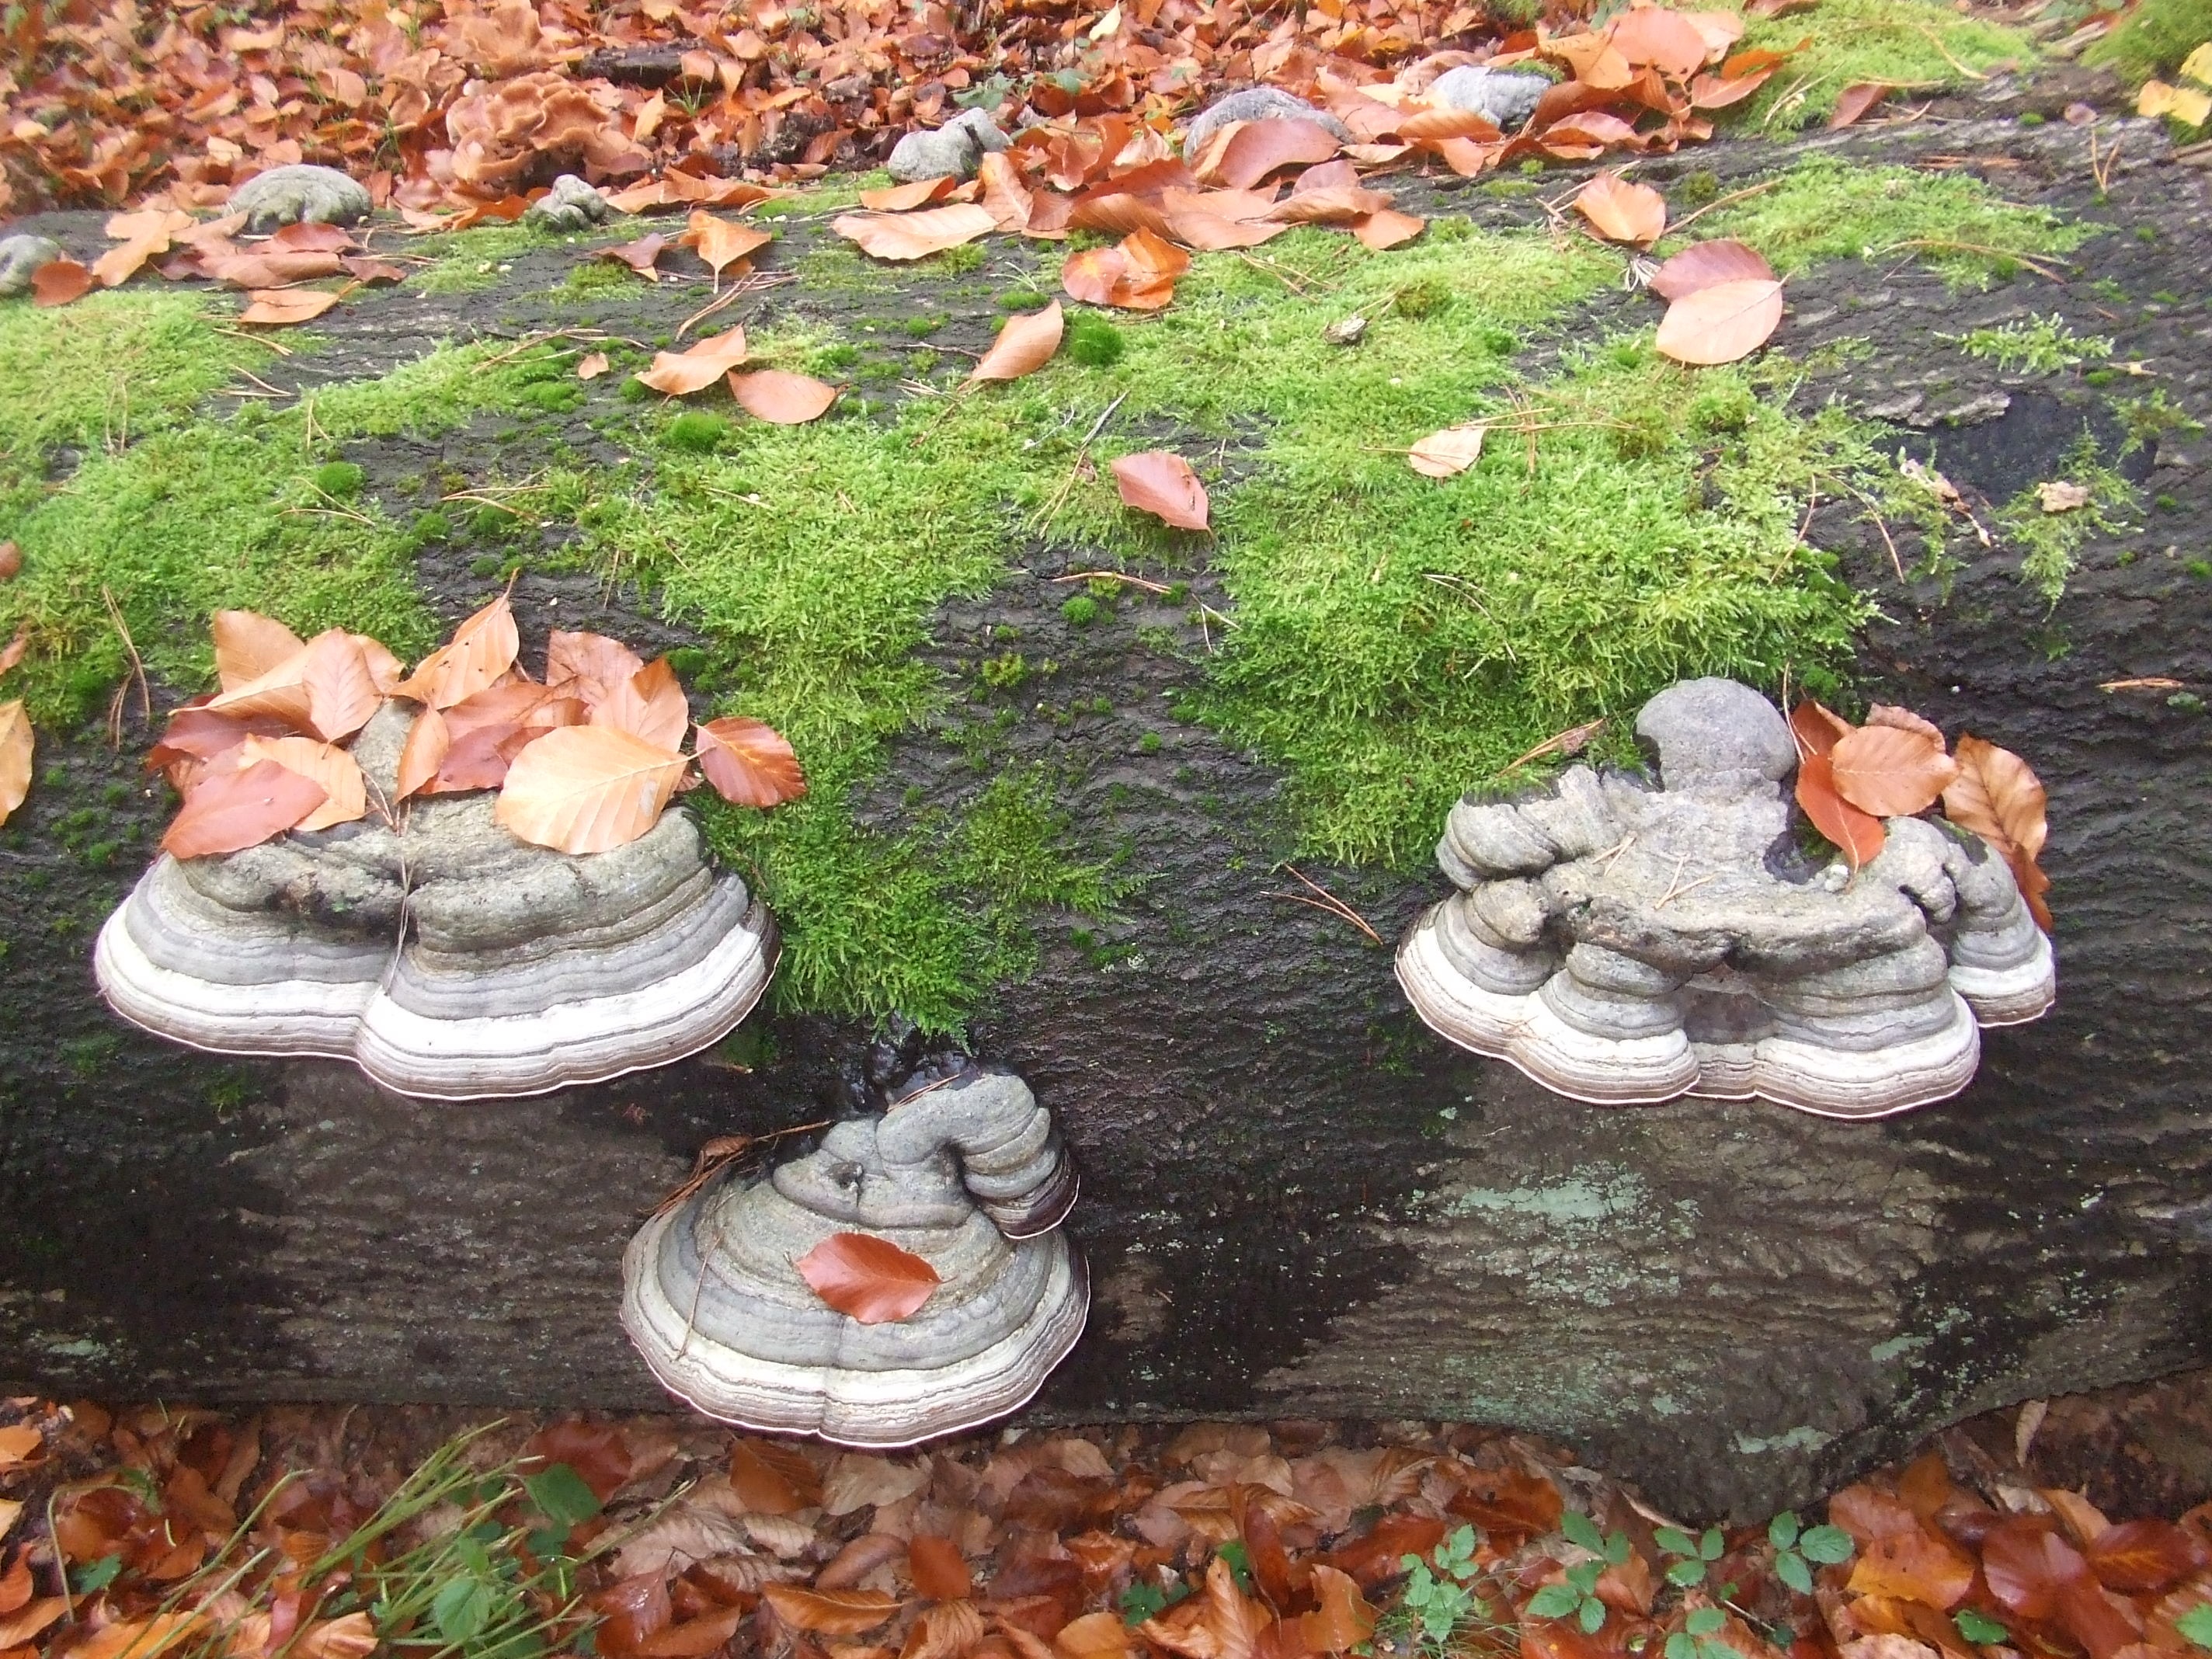
forest, pond, autumn, backyard, water feature, tree fungi